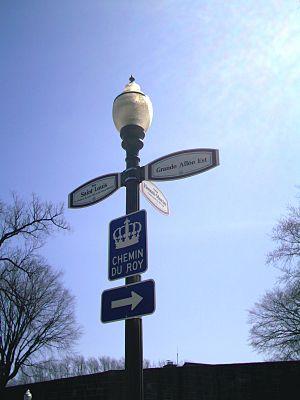
Le Chemin du Roy est la première route construite en Nouvelle-France reliant plusieurs municipalités.
Une route touristique est un itinéraire ou encore parcours, voire circuit terrestre spécifique qui permet sur un périmètre géographique variable de découvrir et d'apprécier la beauté naturelle, les produits, l'histoire, la culture, le style de vie ou le folklore des sites et des lieux visités ou traversés.